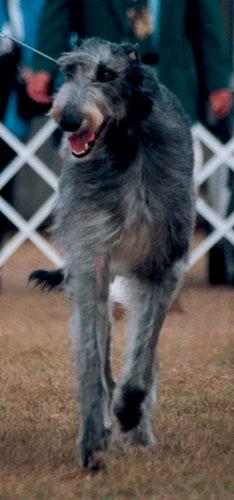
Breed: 224-n000056-Scottish_deerhound